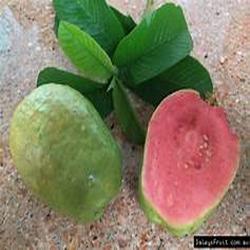
Label: Guava